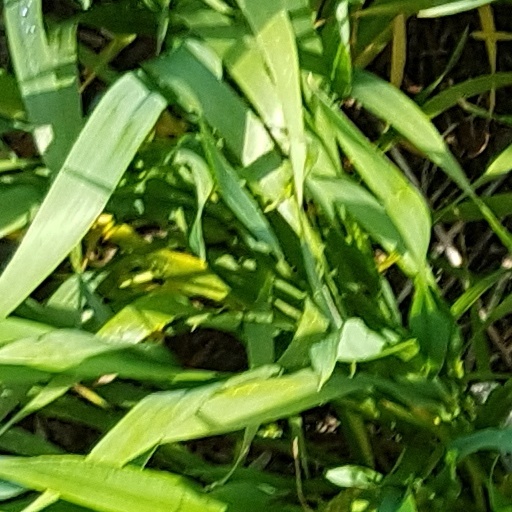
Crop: wheat